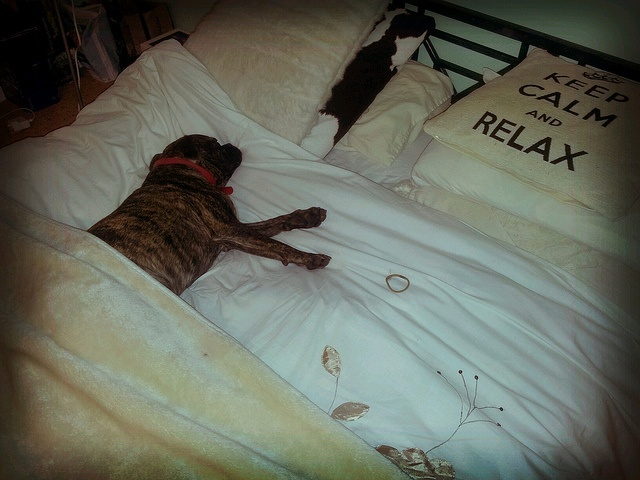
A small dog laying on top of a bed in a bedroom.
a brown and black dog is sleeping in a bed and some pillows
A dog sleeping in a bed with cream colored blankets on it.
a close up of a dog laying in a bed under covers sleeping
A brown dog laying in a bed with white sheets.